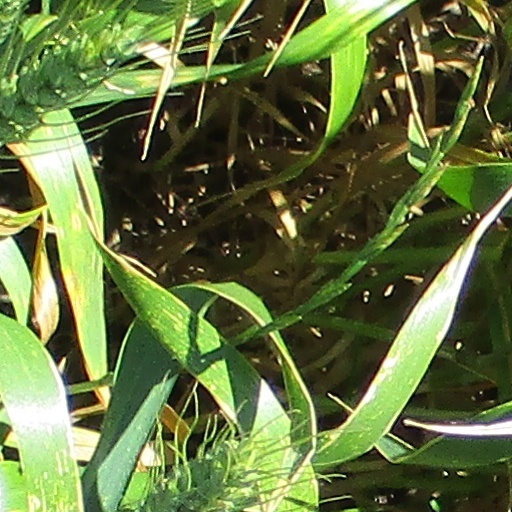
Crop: wheat